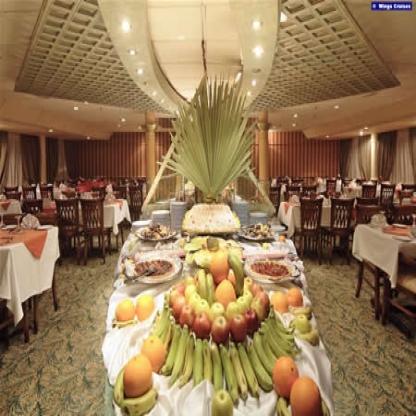
Scene: Indoor